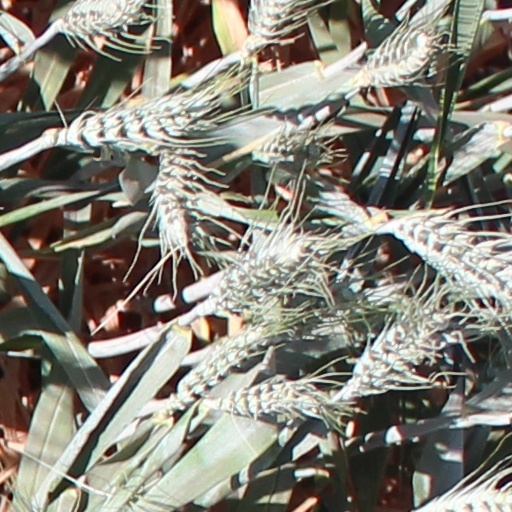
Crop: wheat